Atlanta Boy Choir

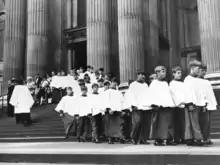
The Atlanta Boy Choir performed in St. Paul's Cathedral in 1969

Fletcher Wolfe continued to conduct the choir until the fall of 2001 when he retired and David White was hired to replace him. Maestro White continued the choir's collaborations with the Atlanta Symphony Orchestra and other area arts organizations and led the choir on tours of Russia and Austria. However, controversy arose between the conductor and the board of directors who felt that White was obligating the choir financially without board approval. The board agreed to raise $50,000 but only managed to raise $10,000 and was forced to take out a loan on the choirs Ponce De Leon Avenue mansion.